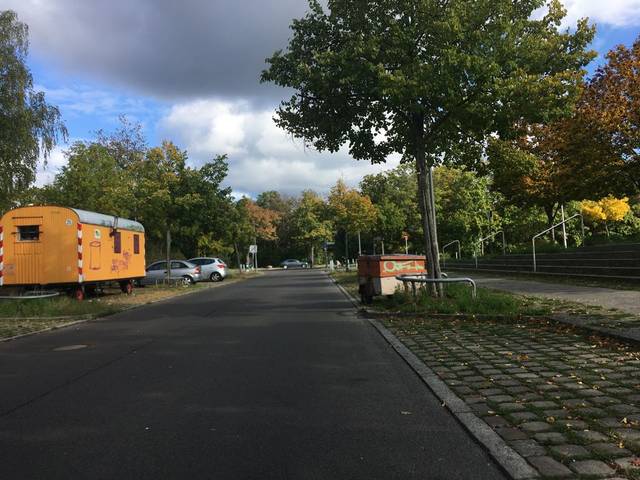
Region: Germany
Coordinates: 52.406, 13.508